Warzone 2100

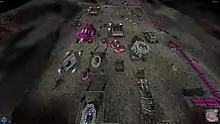
A base and some units in campaign mode (version 3.2.3)

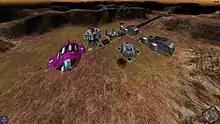
version 3.2.3 - campaign mode

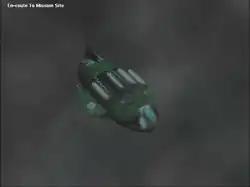
Videos frequently appear during gameplay. This image depicts a dropship transporting the player's forces towards the campaign's first Away mission.

The game is fully 3D, based on the iViS 3D graphics engine developed by Sam Kerbeck of Eidos Interactive. The game world is mapped by a grid; vehicles tilt to meet hilly terrain, and projectiles can be realistically blocked by steep mountains or buildings. The camera is free-moving and can zoom in and out, rotate, and pan up or down while navigating the battlefield.